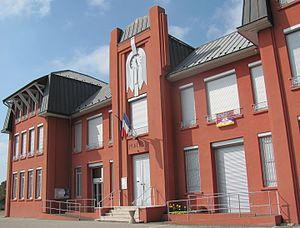
Mairie de Saint-Maurice-de-Beynost, le 20 mars 2011 (1er tour des cantonales, la mairie est l'un des deux bureaux de vote de la commune). Accroché à l'une des fenêtres, le drapeau tibétain.
La liste des maires de Saint-Maurice-de-Beynost présente la liste des maires de la commune de Saint-Maurice-de-Beynost.